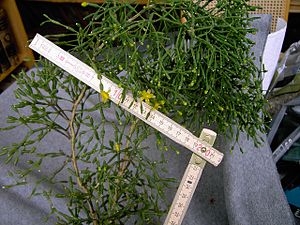
Rhipsalis salicornioides
Rhipsalis salicornioides med mange blomsterknopper